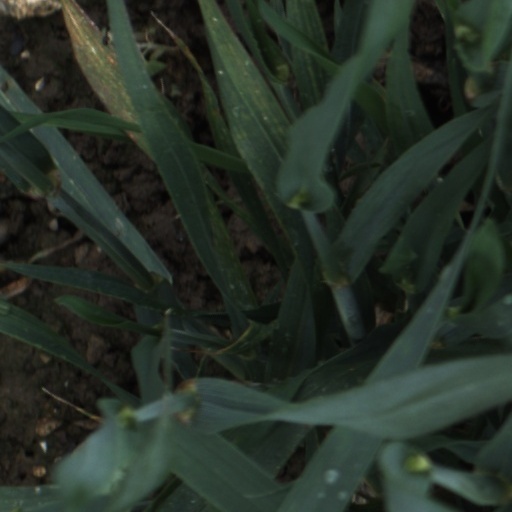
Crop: wheat